MV Fremantle Highway

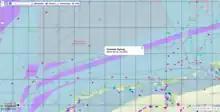
Burning ship location on 27 July 2023

MV "Fremantle Highway" is a car carrier owned by the Japanese tonnage provider Shoei Kisen Kaisha, while the vessel is technically managed by Wallem Shipmanagement Japanese and operated by "K"-Line. "Fremantle Highway" is Panamanian-flagged.